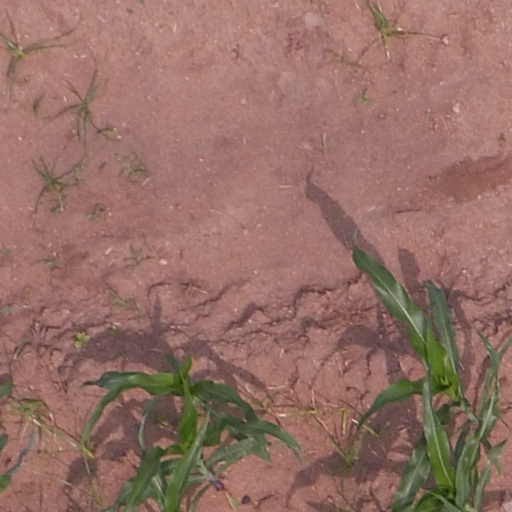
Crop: maize; corn